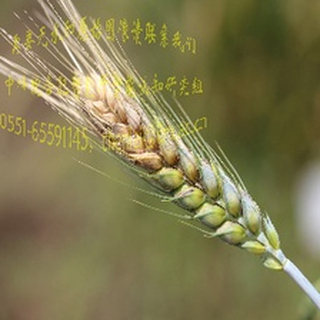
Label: wheat_fusarium_head_blight